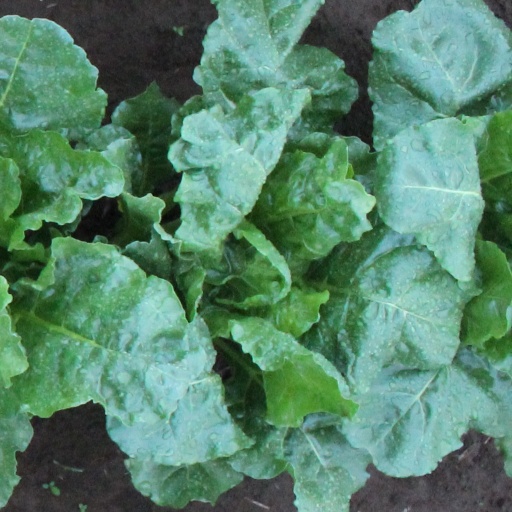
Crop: sugar beet